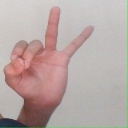
अक्षर: ण